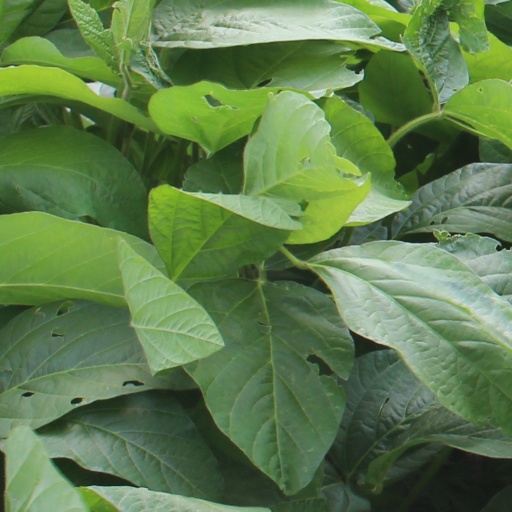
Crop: soybean